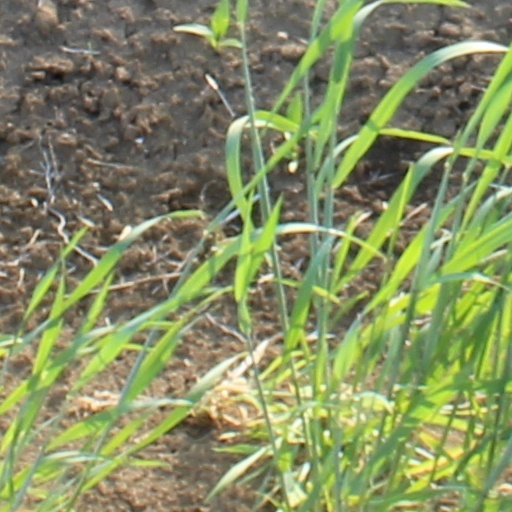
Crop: wheat